Johann Christian Jüngken

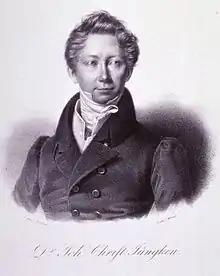
Johann Christian Jüngken

Johann Christian Jüngken (12 June 1794, Burg bei Magdeburg – 9 September 1875, Hanover) was a German ophthalmologist and surgeon.